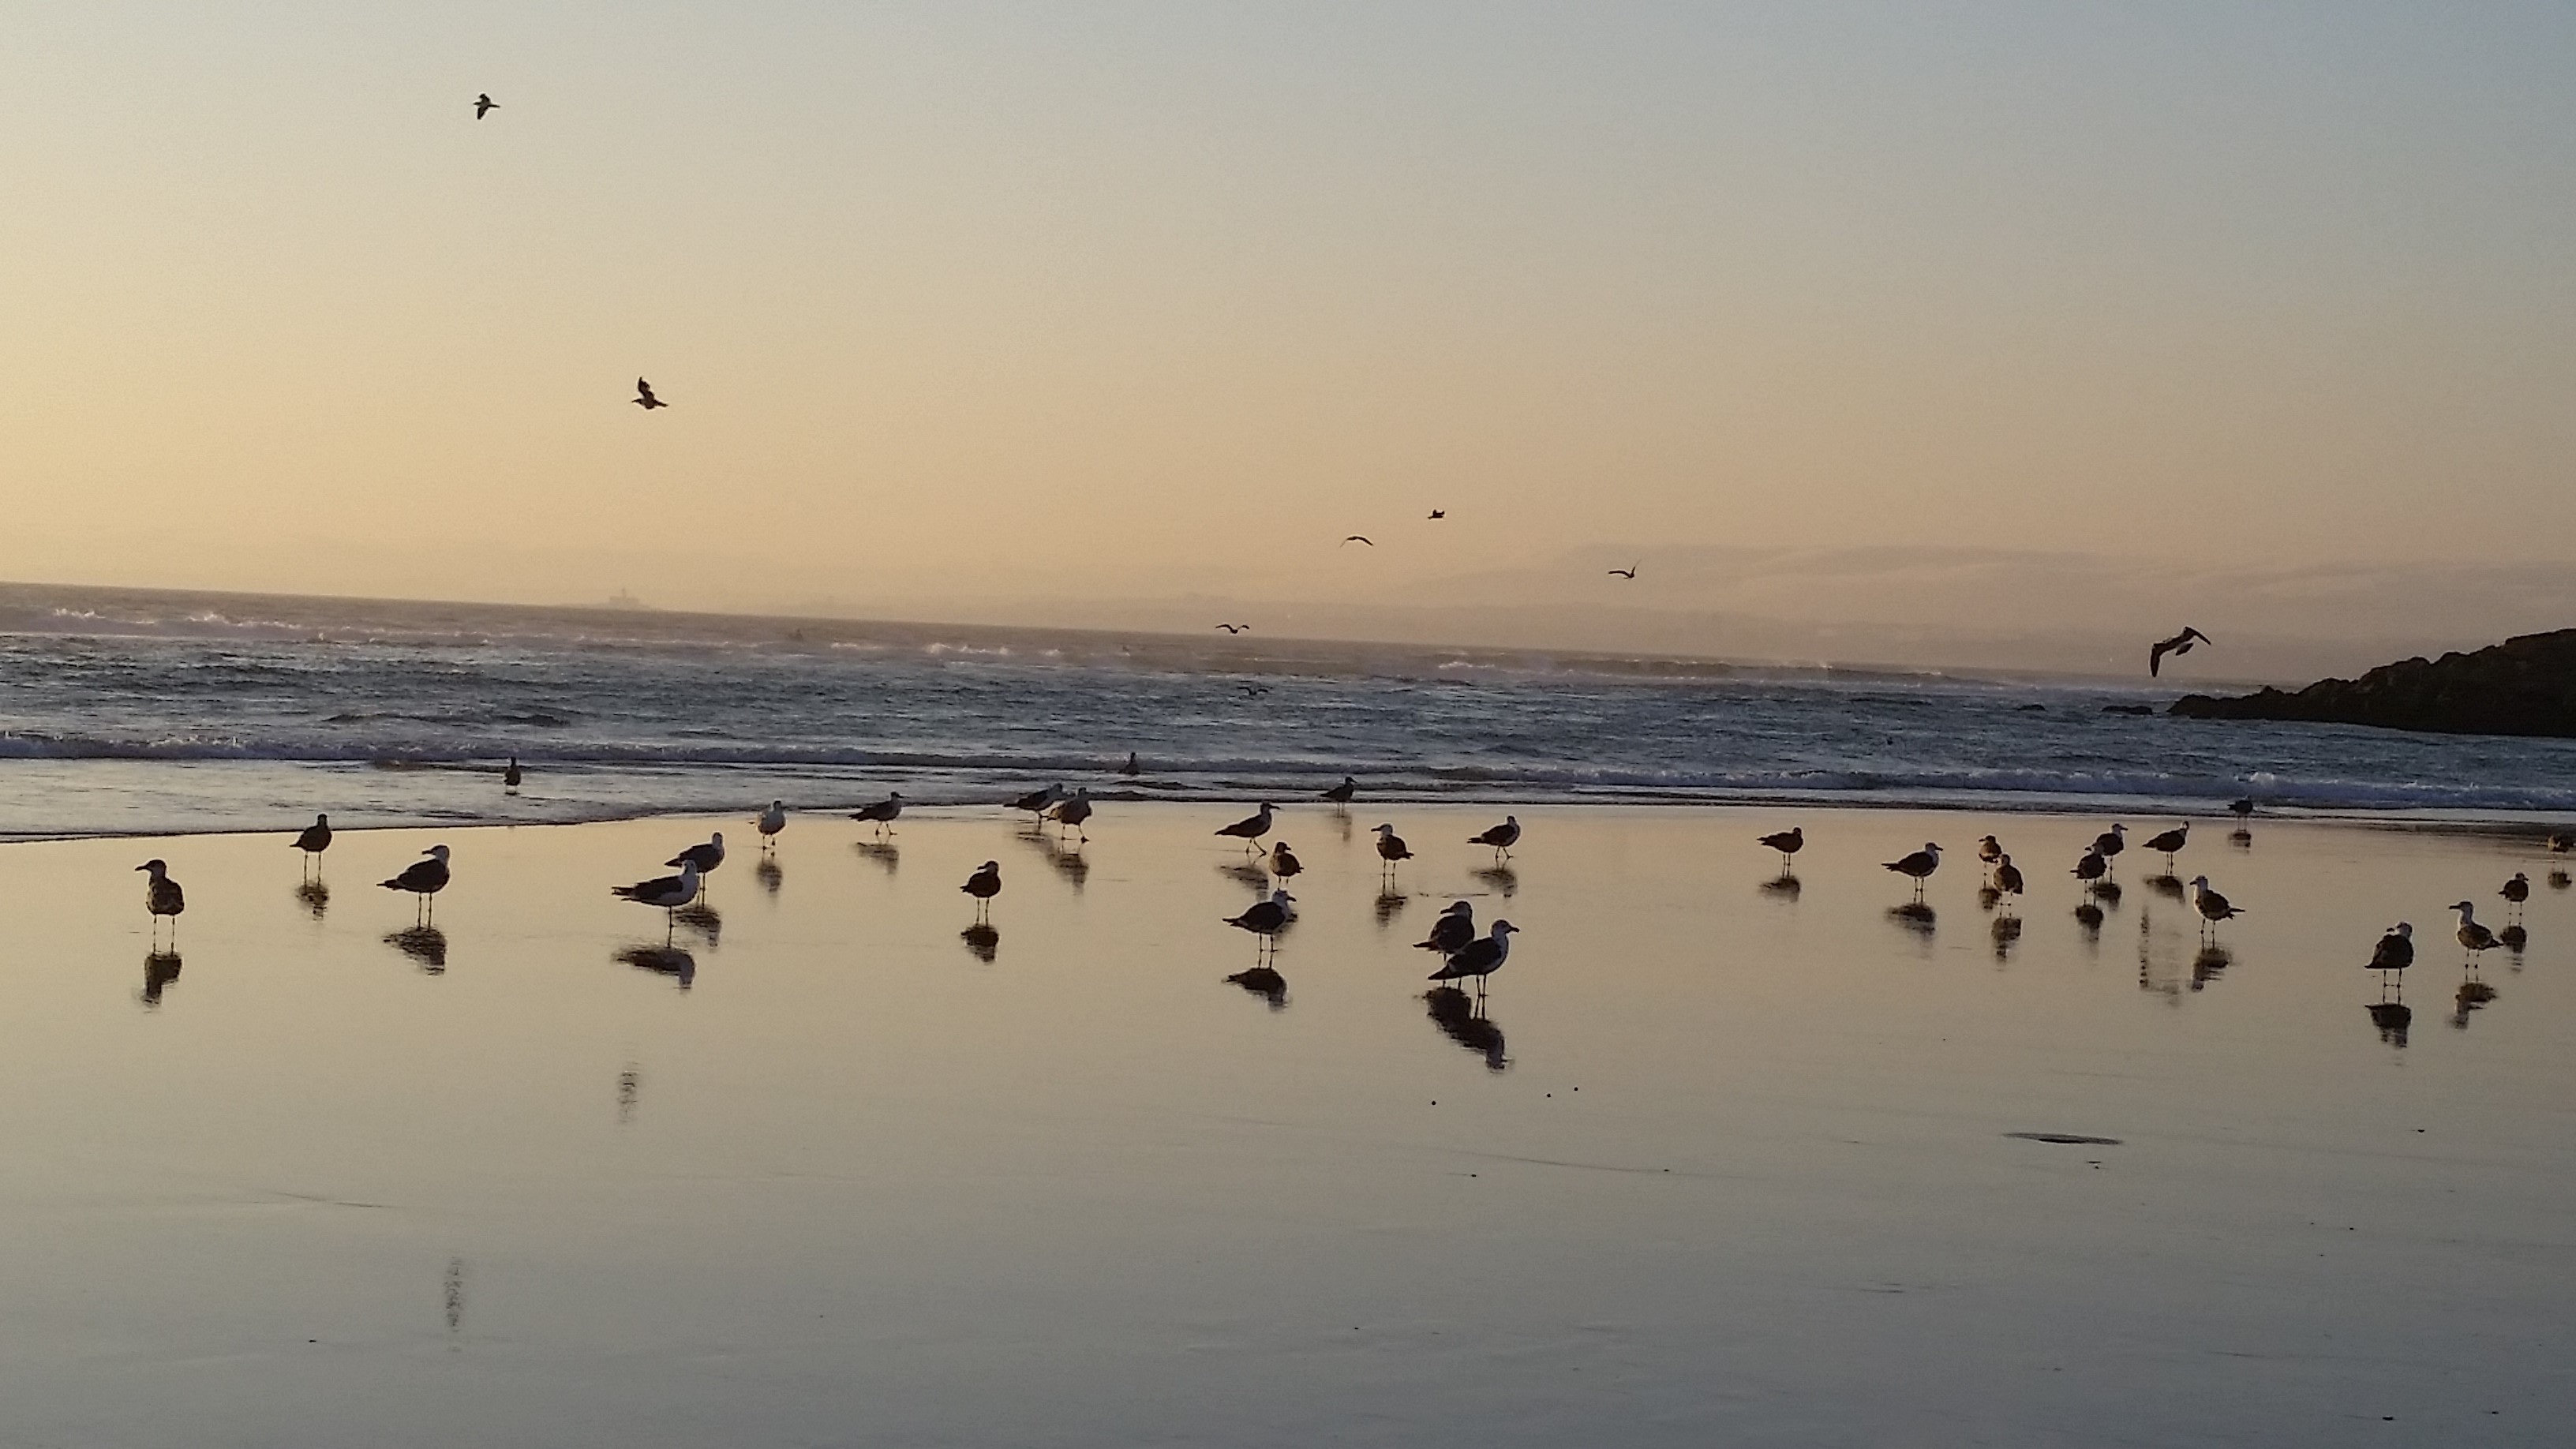
beach, sea, coast, sand, ocean, horizon, bird, sunrise, sunset, morning, shore, wave, dawn, seabird, seagull, seaside, dusk, reflection, gull, bay, body of water, birds, mudflat